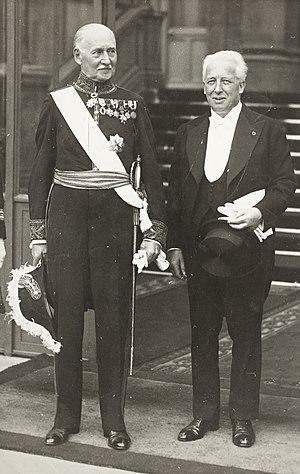
Cet article recense, par ordre chronologique, les diplomates qui ont exercé la fonction de chef du protocole, introducteur des ambassadeurs, en France.
Augustin Pierre Becq de Fouquières est un diplomate et ministre plénipotentiaire français, né le 28 février 1868 à Paris 8ᵉ et décédé le 17 février 1960 à Biarritz.